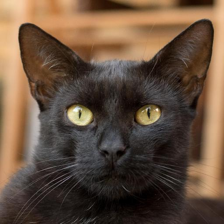
Label: animals